Mazda Furai

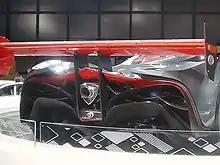
Wing and exhaust in detail from the Mazda Furai on display at the 2008 Canadian International Auto Show

The Furai, meaning "sound of the wind", was the fifth and last of the Nagare line of concept cars that have been made by Mazda since 2006. The chassis was based on the Courage Compétition C65 Le Mans Prototype that Mazda last used to compete in the American Le Mans Series, two seasons previously and was designed to use E100 ethanol fuel, it was powered by a heavily modified 20B 3-rotor wankel engine that produces . The engine was developed and built by renowned rotary tuner, Racing Beat, who also built the car's rotary-shaped muffler canister.